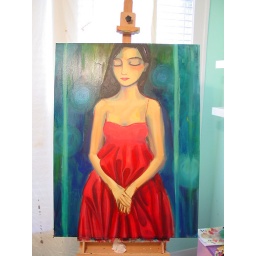
red dress in progress